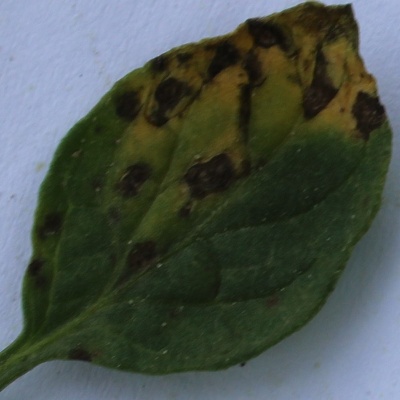
Crop: Tomato
Condition: septoria leaf spot